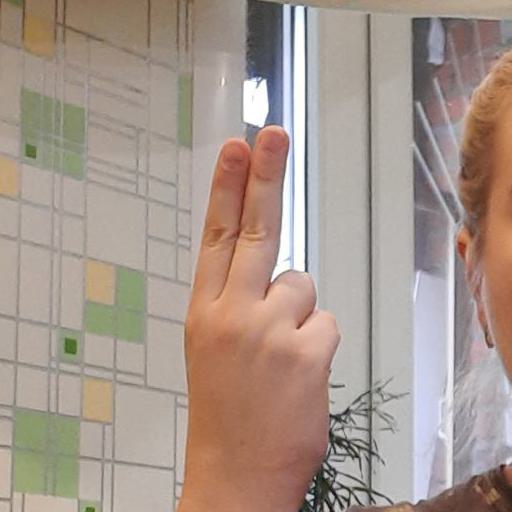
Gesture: two_up_inverted